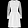
Label: Dress